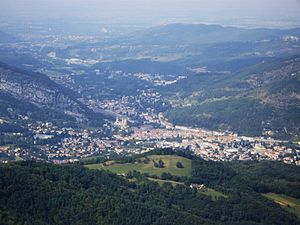
Foix
Udsigt over Foix
Udsigt over Foix
Foix er en fransk by på 9.900 indbyggere, og er hovedstad i det franske departementet Ariège.